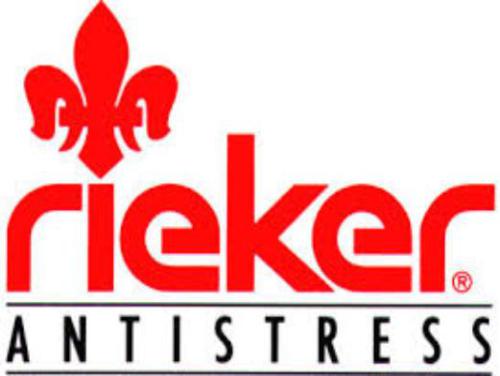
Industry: Clothes